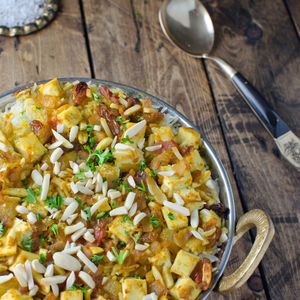
Dish: biryani